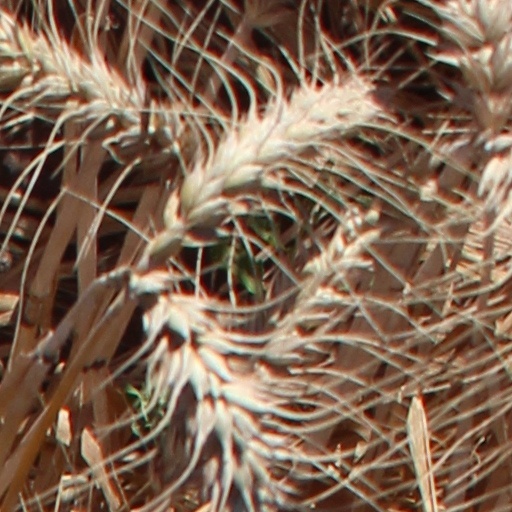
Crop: wheat